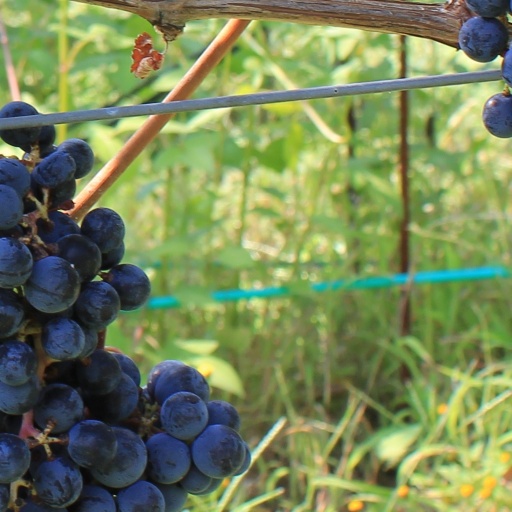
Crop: grape